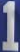
Number: 1